Hawker Tempest

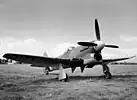
A Tempest Mk. VI.

Various engineering refinements that had gone into the Tempest II were incorporated into the last Tempest variant, designated as the "Tempest VI". This variant was furnished with a Napier Sabre V engine with . The more powerful Sabre V required a bigger radiator which displaced the oil cooler and carburettor air intake from the radiator's centre; air for the carburettor was drawn through intakes on the leading edge of the inner wings, while the oil cooler was located behind the radiator. Most Tempest VIs were tropicalised, the main feature of this process being an air filter which was fitted in a fairing on the lower centre section. Other changes included the strengthening of the rear spar and the inclusion of spring tabs, which granted the variant superior handling performance.